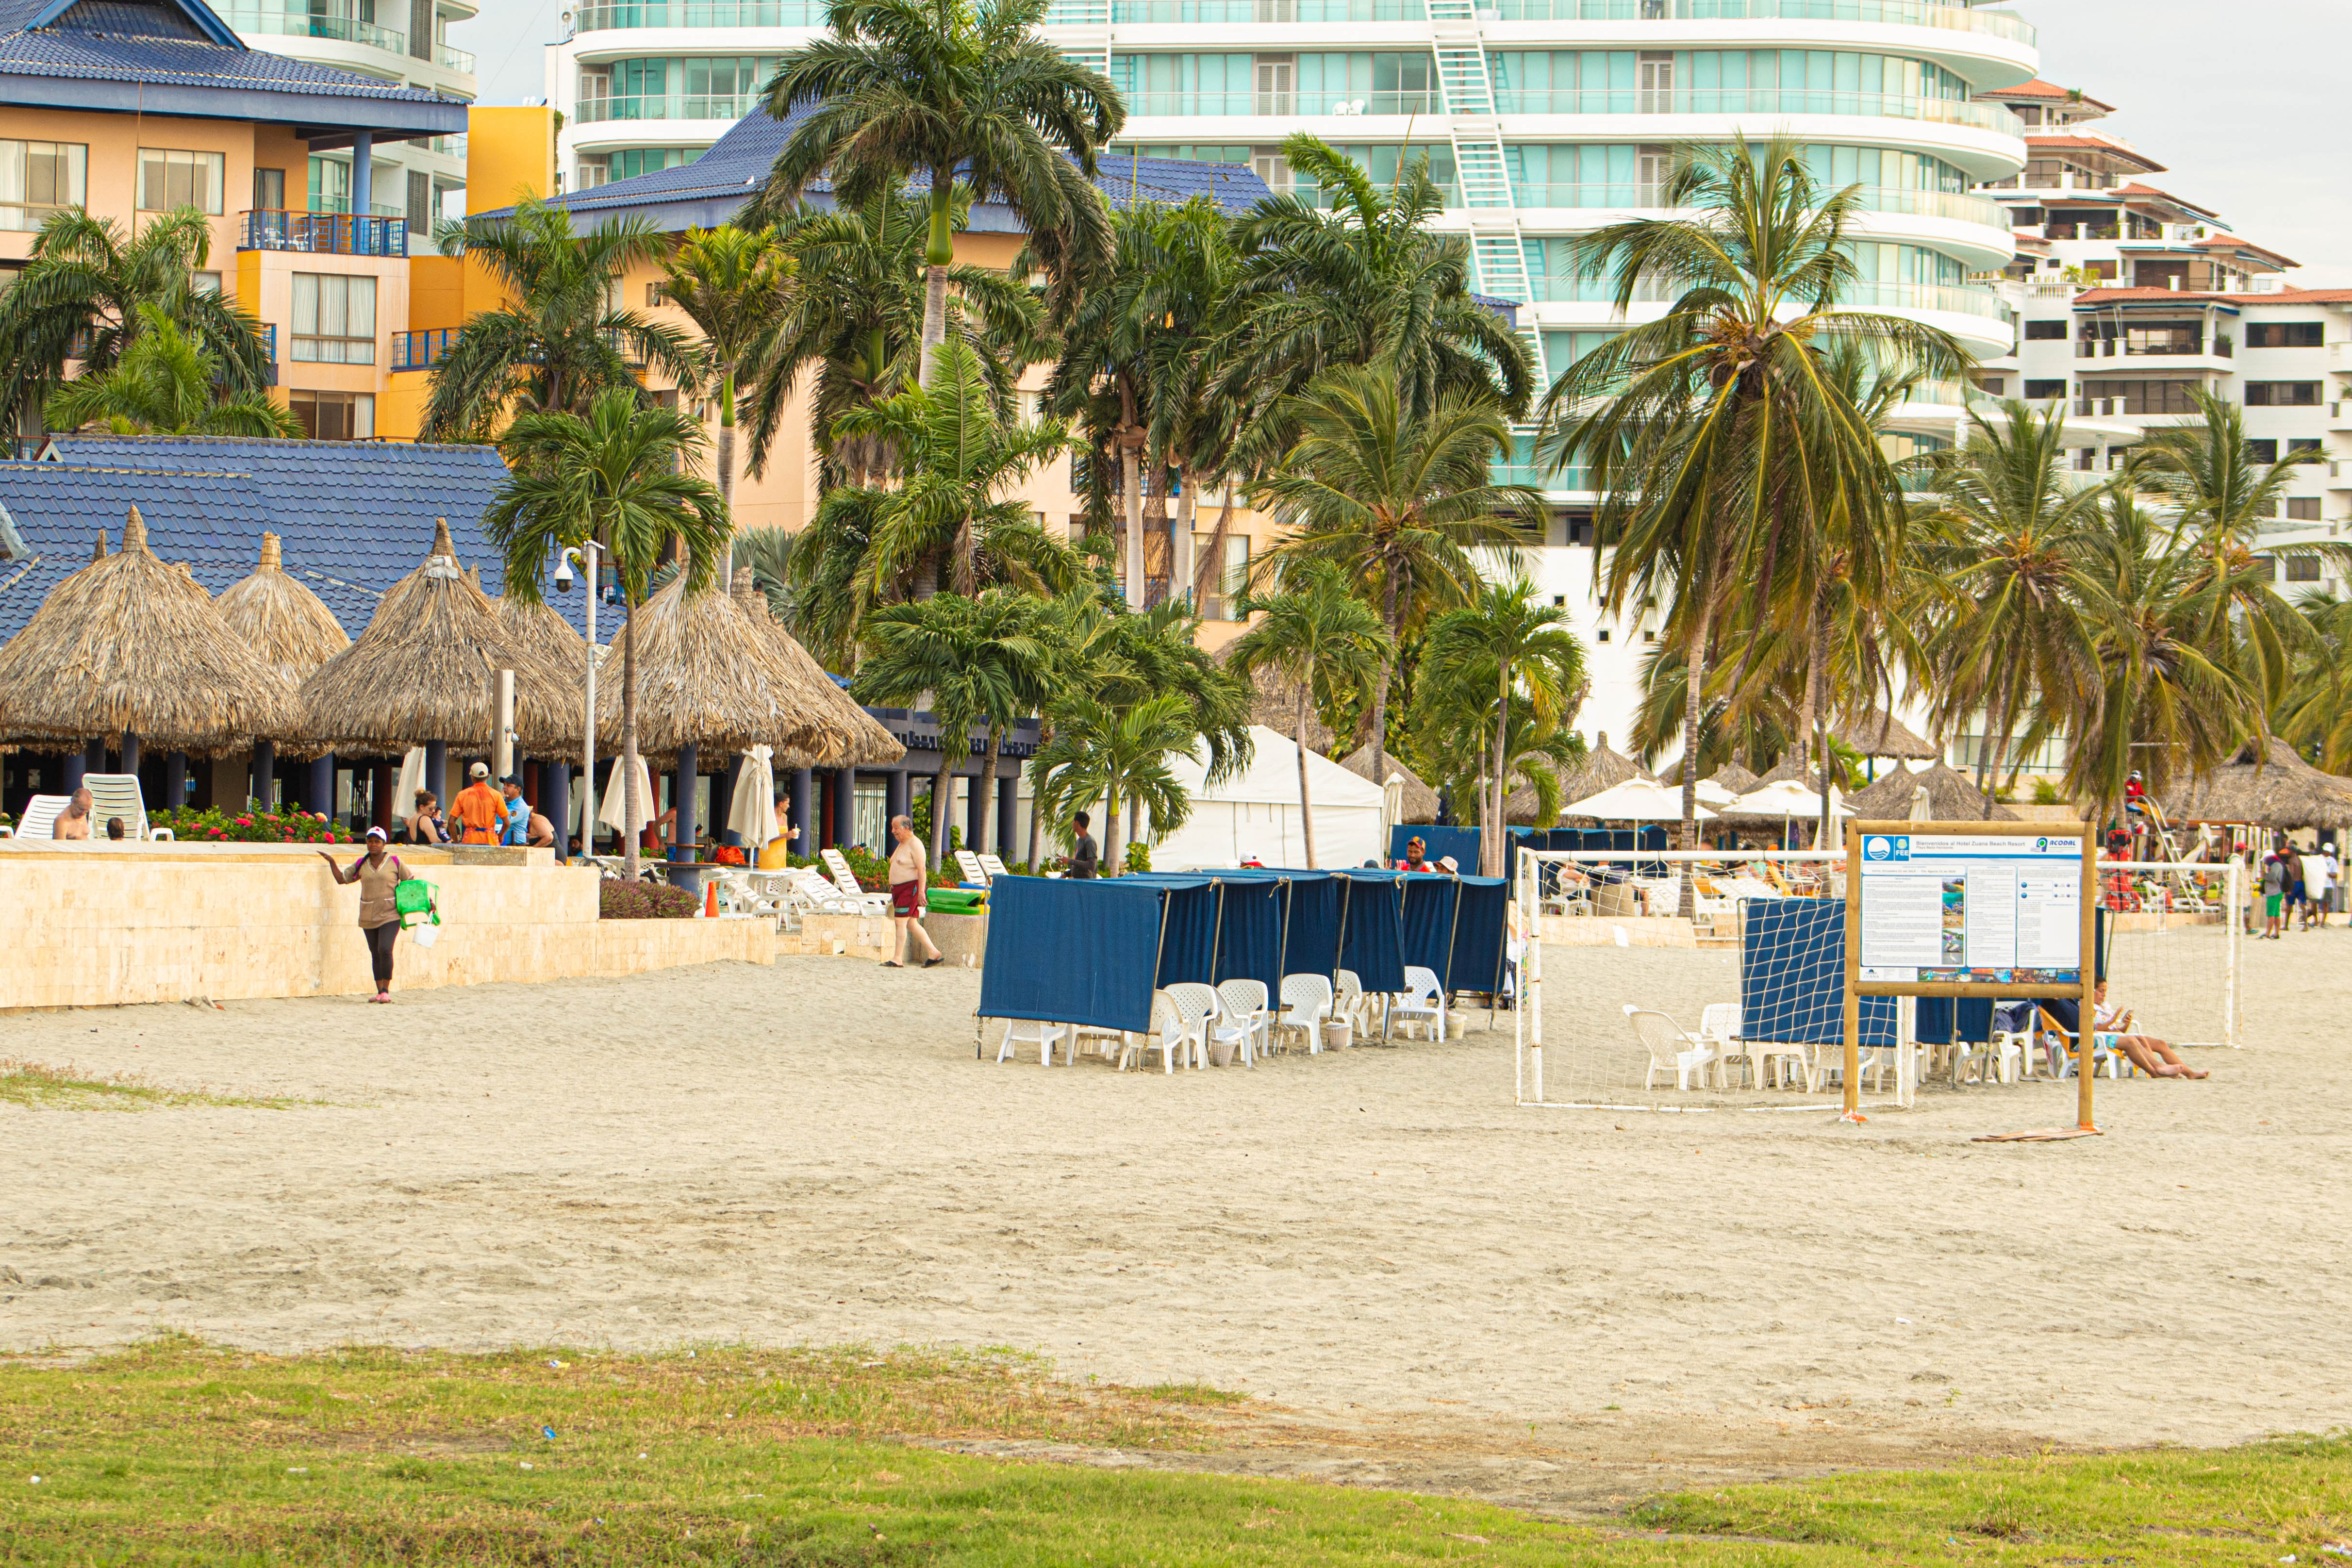
natural, beach, sand, vacation, tree, palm tree, resort, tourism, coast, leisure, shore, house, ocean, sea, architecture, real estate, tropics, shade, arecales, building, coastal and oceanic landforms, city, travel